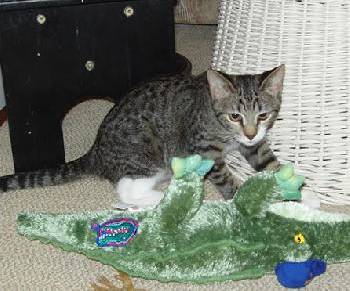
Label: cat